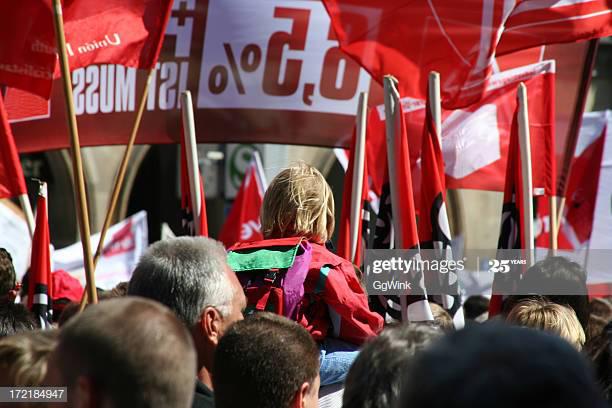
a demonstration of a group of people practicing their rights
Relation: Visible, Story